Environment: real
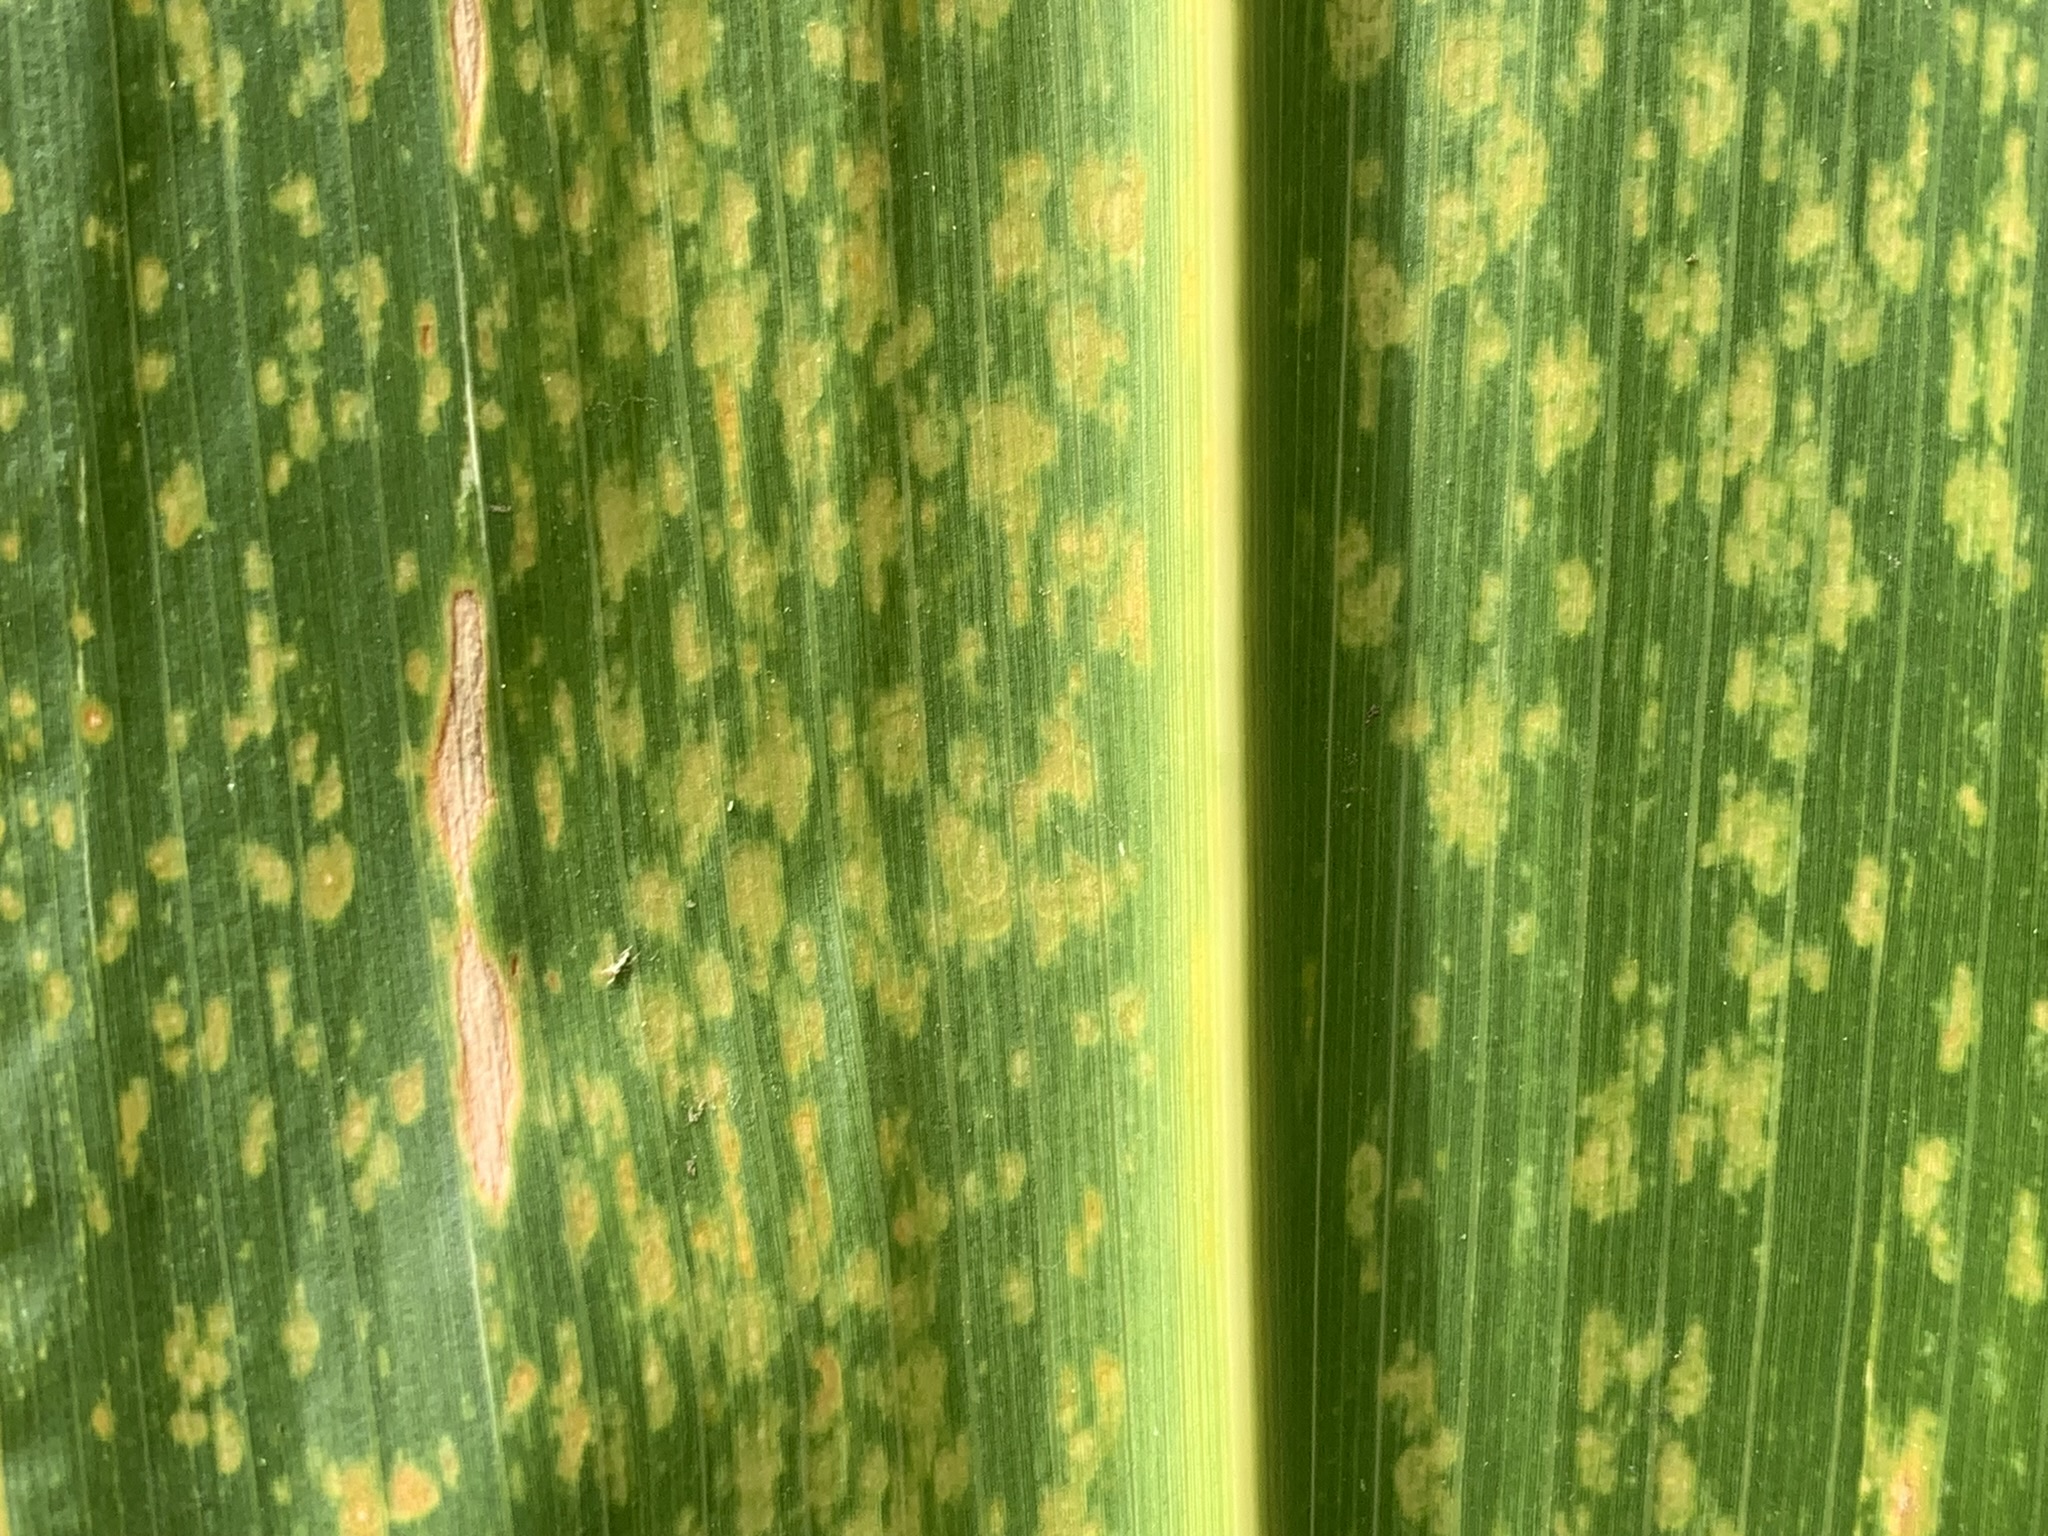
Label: lethal_necrosis